Psychoanalysis (comics)

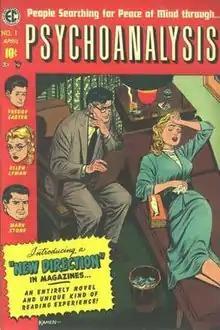
Cover illustration by Jack Kamen

Psychoanalysis was a comic book published by EC Comics in 1955, the fifth title in the company's "New Direction" line. The bi-monthly comic was published by William Gaines and edited by Al Feldstein. "Psychoanalysis" was approved by the Comics Code Authority, but newsstands were reluctant to display it. It lasted a total of four issues before being canceled along with EC's other "New Direction" comics.